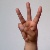
The image shows a hand gesture representing the letter 'W' in Indian Sign Language.